Veloce Racing

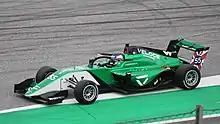
Jamie Chadwick driving for Veloce Racing during the 2021 season

Veloce joined W Series for its second season in 2021, with reigning champion Jamie Chadwick and rookie Bruna Tomaselli as their inaugural driver line-up. At the second round of the season at the Red Bull Ring, Chadwick scored the team's first pole position, podium and win in W Series, beating Beitske Visser by a tenth of a second in qualifying, and driving to a commanding victory during the race. Ahead of round 3 at Silverstone Circuit, Veloce announced Mariella Bailey as the team's W Series team principal. During the final round of the season, with her win in the second race of the weekend at Circuit of the Americas, Jamie Chadwick won her second W Series championship, and the first for Veloce.